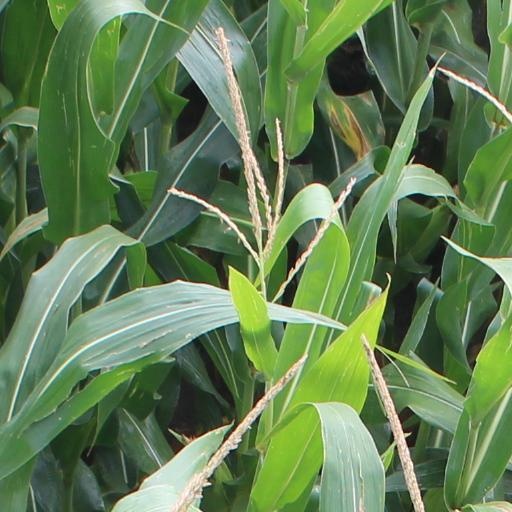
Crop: maize; corn